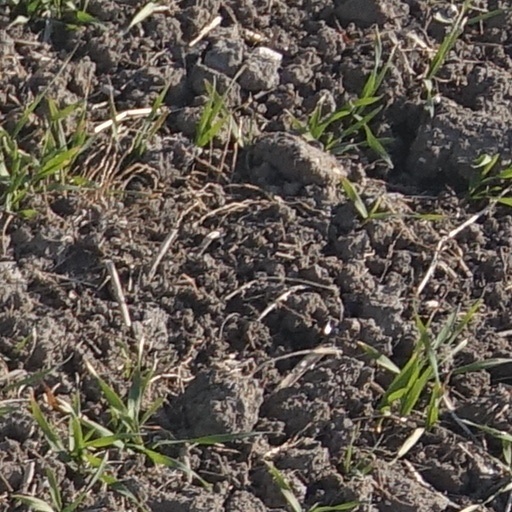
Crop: wheat